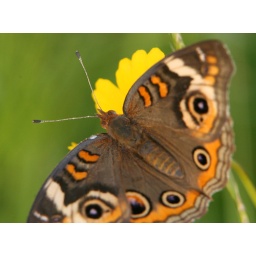
also seen enjoying the flowers in the field